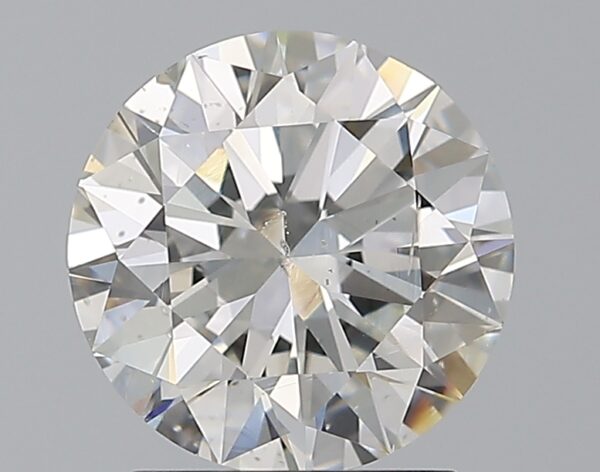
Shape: round
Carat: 2
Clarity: SI1
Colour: H
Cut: EX
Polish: EX
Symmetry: EX
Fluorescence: M
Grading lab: GIA
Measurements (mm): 8.05 x 8.11 x 4.94